Primate

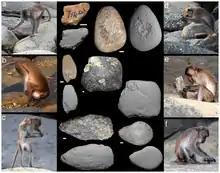
Crab-eating macaques with stone tools

Tarsiers are the only extant obligate carnivorous primates, exclusively eating insects, crustaceans, small vertebrates and snakes (including venomous species). Capuchin monkeys can exploit many different types of plant matter, including fruit, leaves, flowers, buds, nectar and seeds, but also eat insects and other invertebrates, bird eggs, and small vertebrates such as birds, lizards, squirrels and bats.